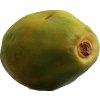
Label: papaya